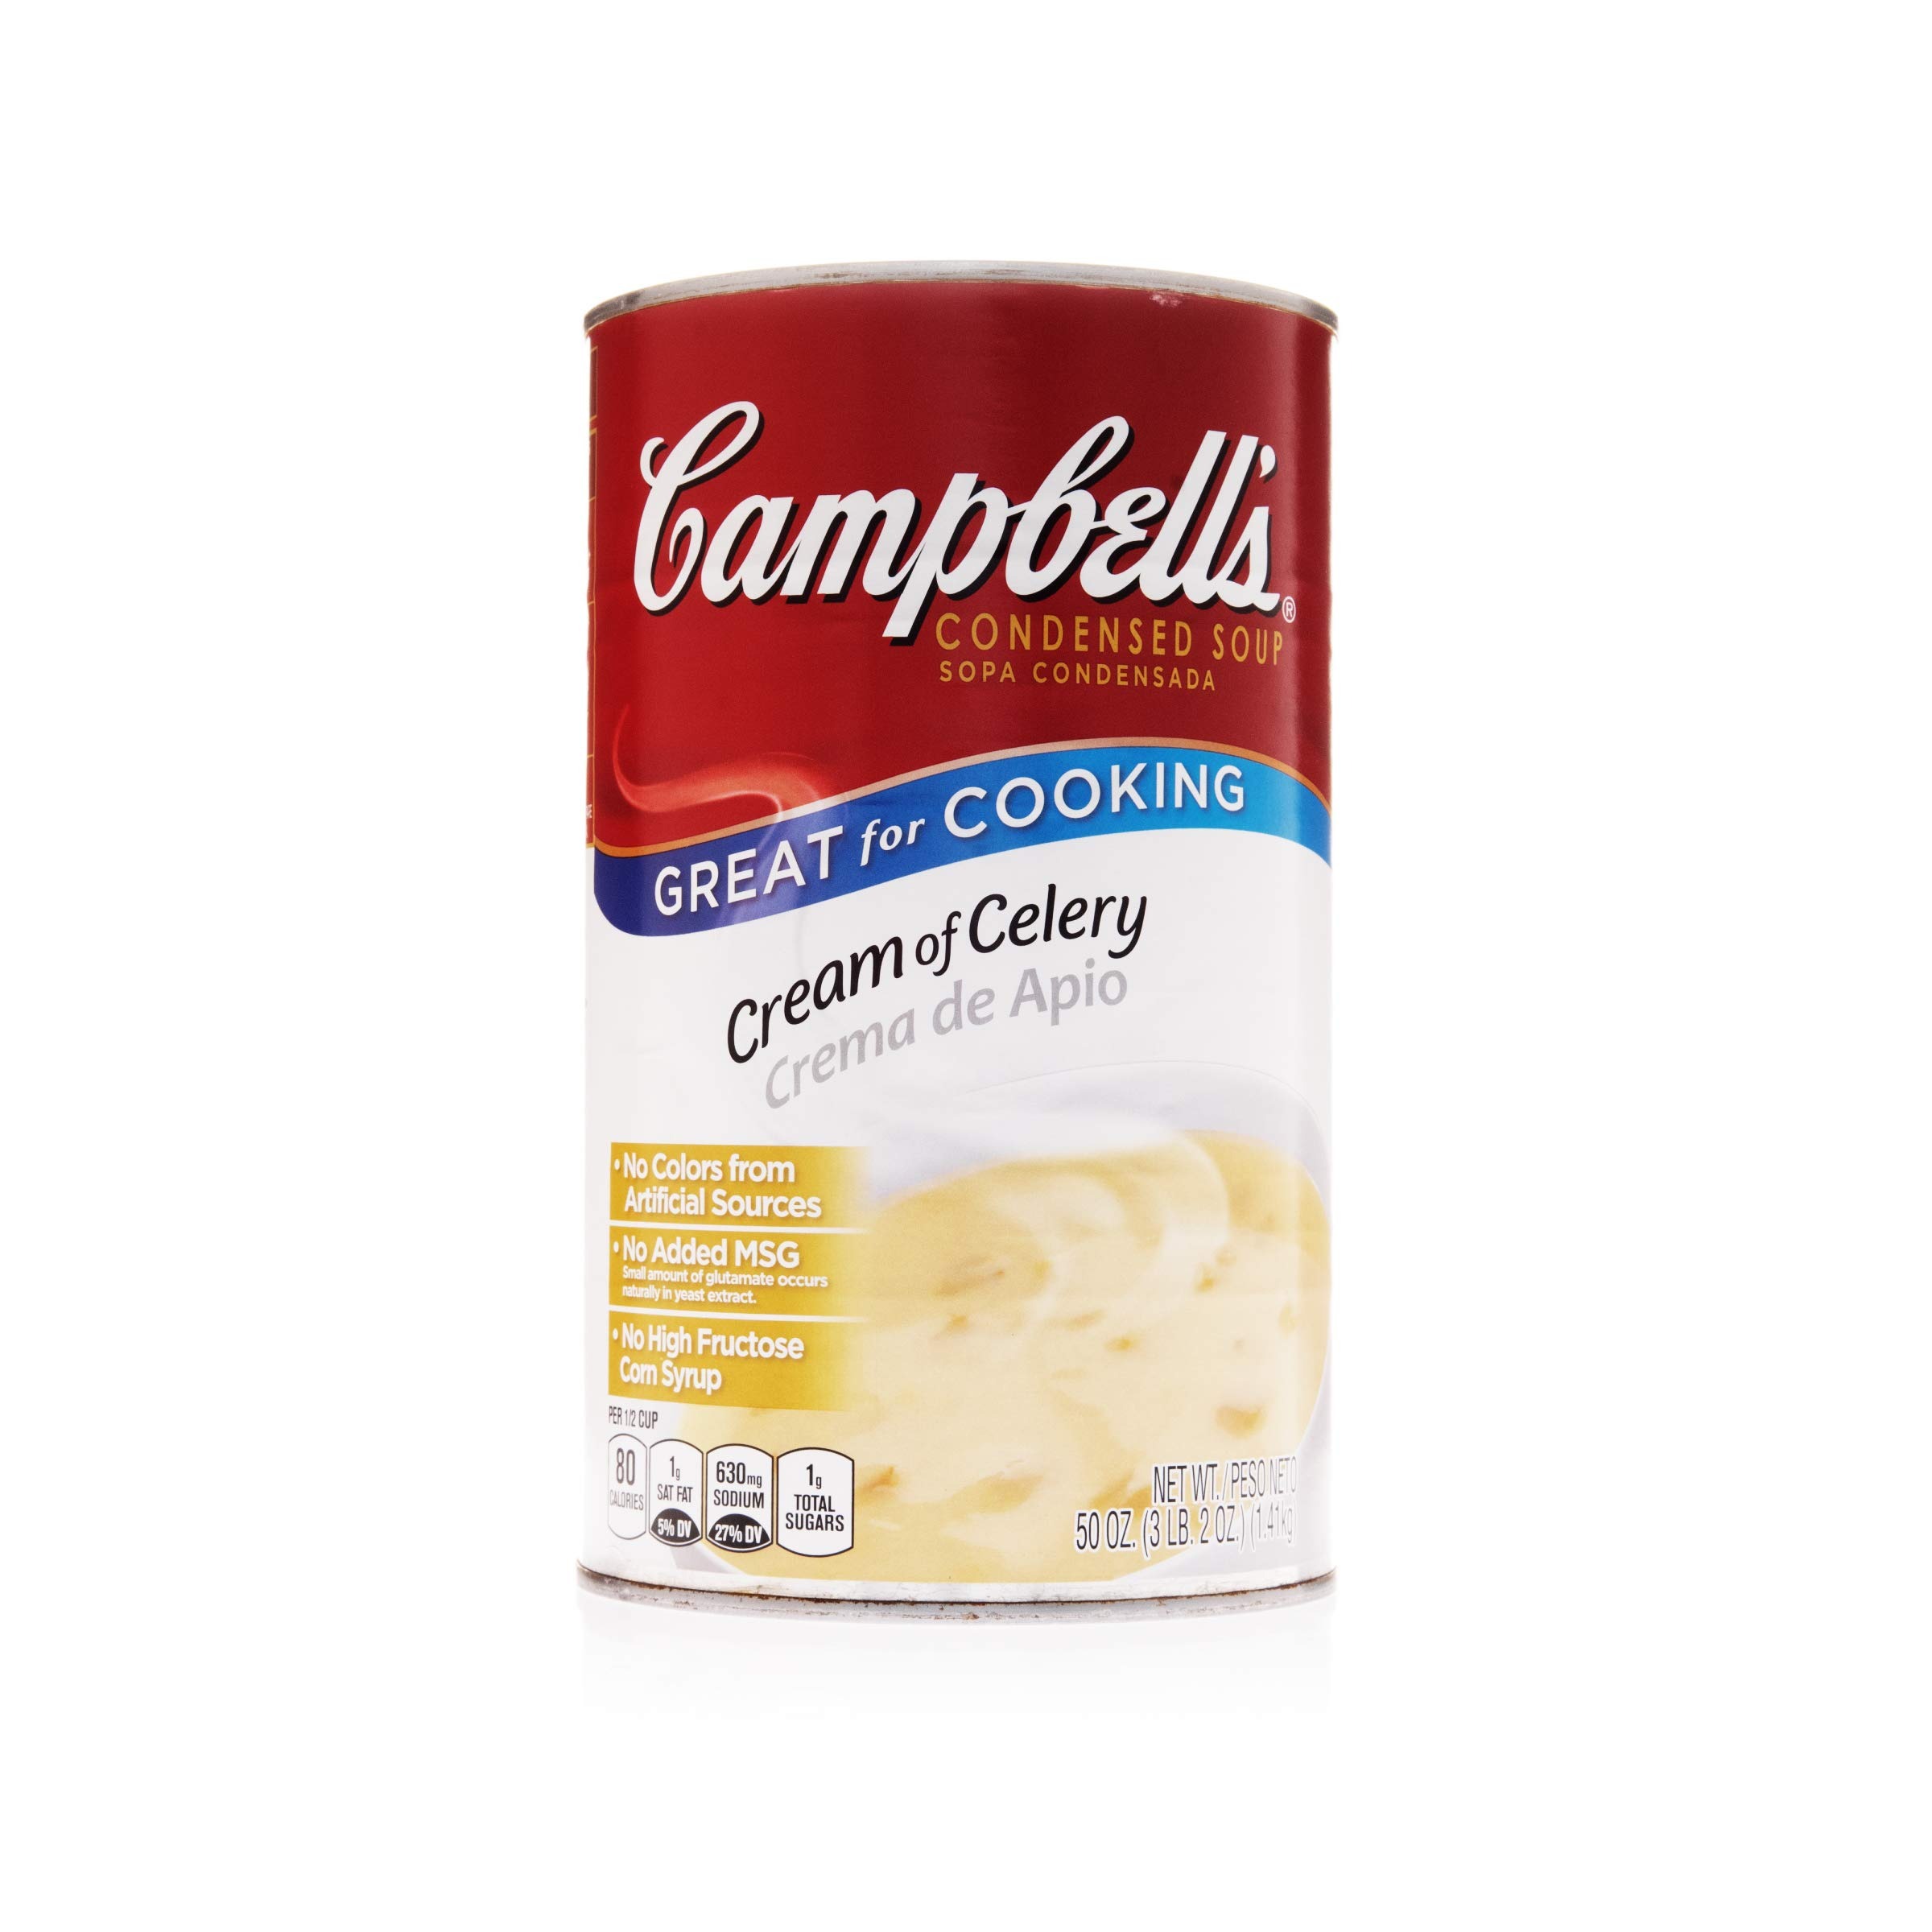
Item Name: Campbell's Classic Condensed Cream of Celery Soup, 50 Ounce (Pack of 12)
Bullet Point 1: FOODSERVICE ITEM: A lightly-seasoned soup made with crisp celery and real cream for a fresh flavor.
Bullet Point 2: SIMPLE PREPARATION: A good partner puts in the prep work for you. Just add the appropriate amount of water, then simmer and serve for a deliciously filling soup in an instant. For a creamier result, combine half portions of milk and water.
Bullet Point 3: VERSATILE STAPLE: It's excellent as is, you can add your favorite ingredients to make this soup your own or you can use as a base to one of your signature creations.
Bullet Point 4: MENU INSPIRATION: List this savory soup on your appetizer menu or feature as a lunch special with a seasonal salad. Add a small cup as a side with a burger or a chicken sandwich instead of fries or chips.
Bullet Point 5: NUTRITION MATTERS: Each serving of Cream of Celery Soup is low in calories and is a good source of fiber, making it a wholesome option you can feel good about serving to your customers.
Value: 600.0
Unit: Fl Oz

Price: 64.905